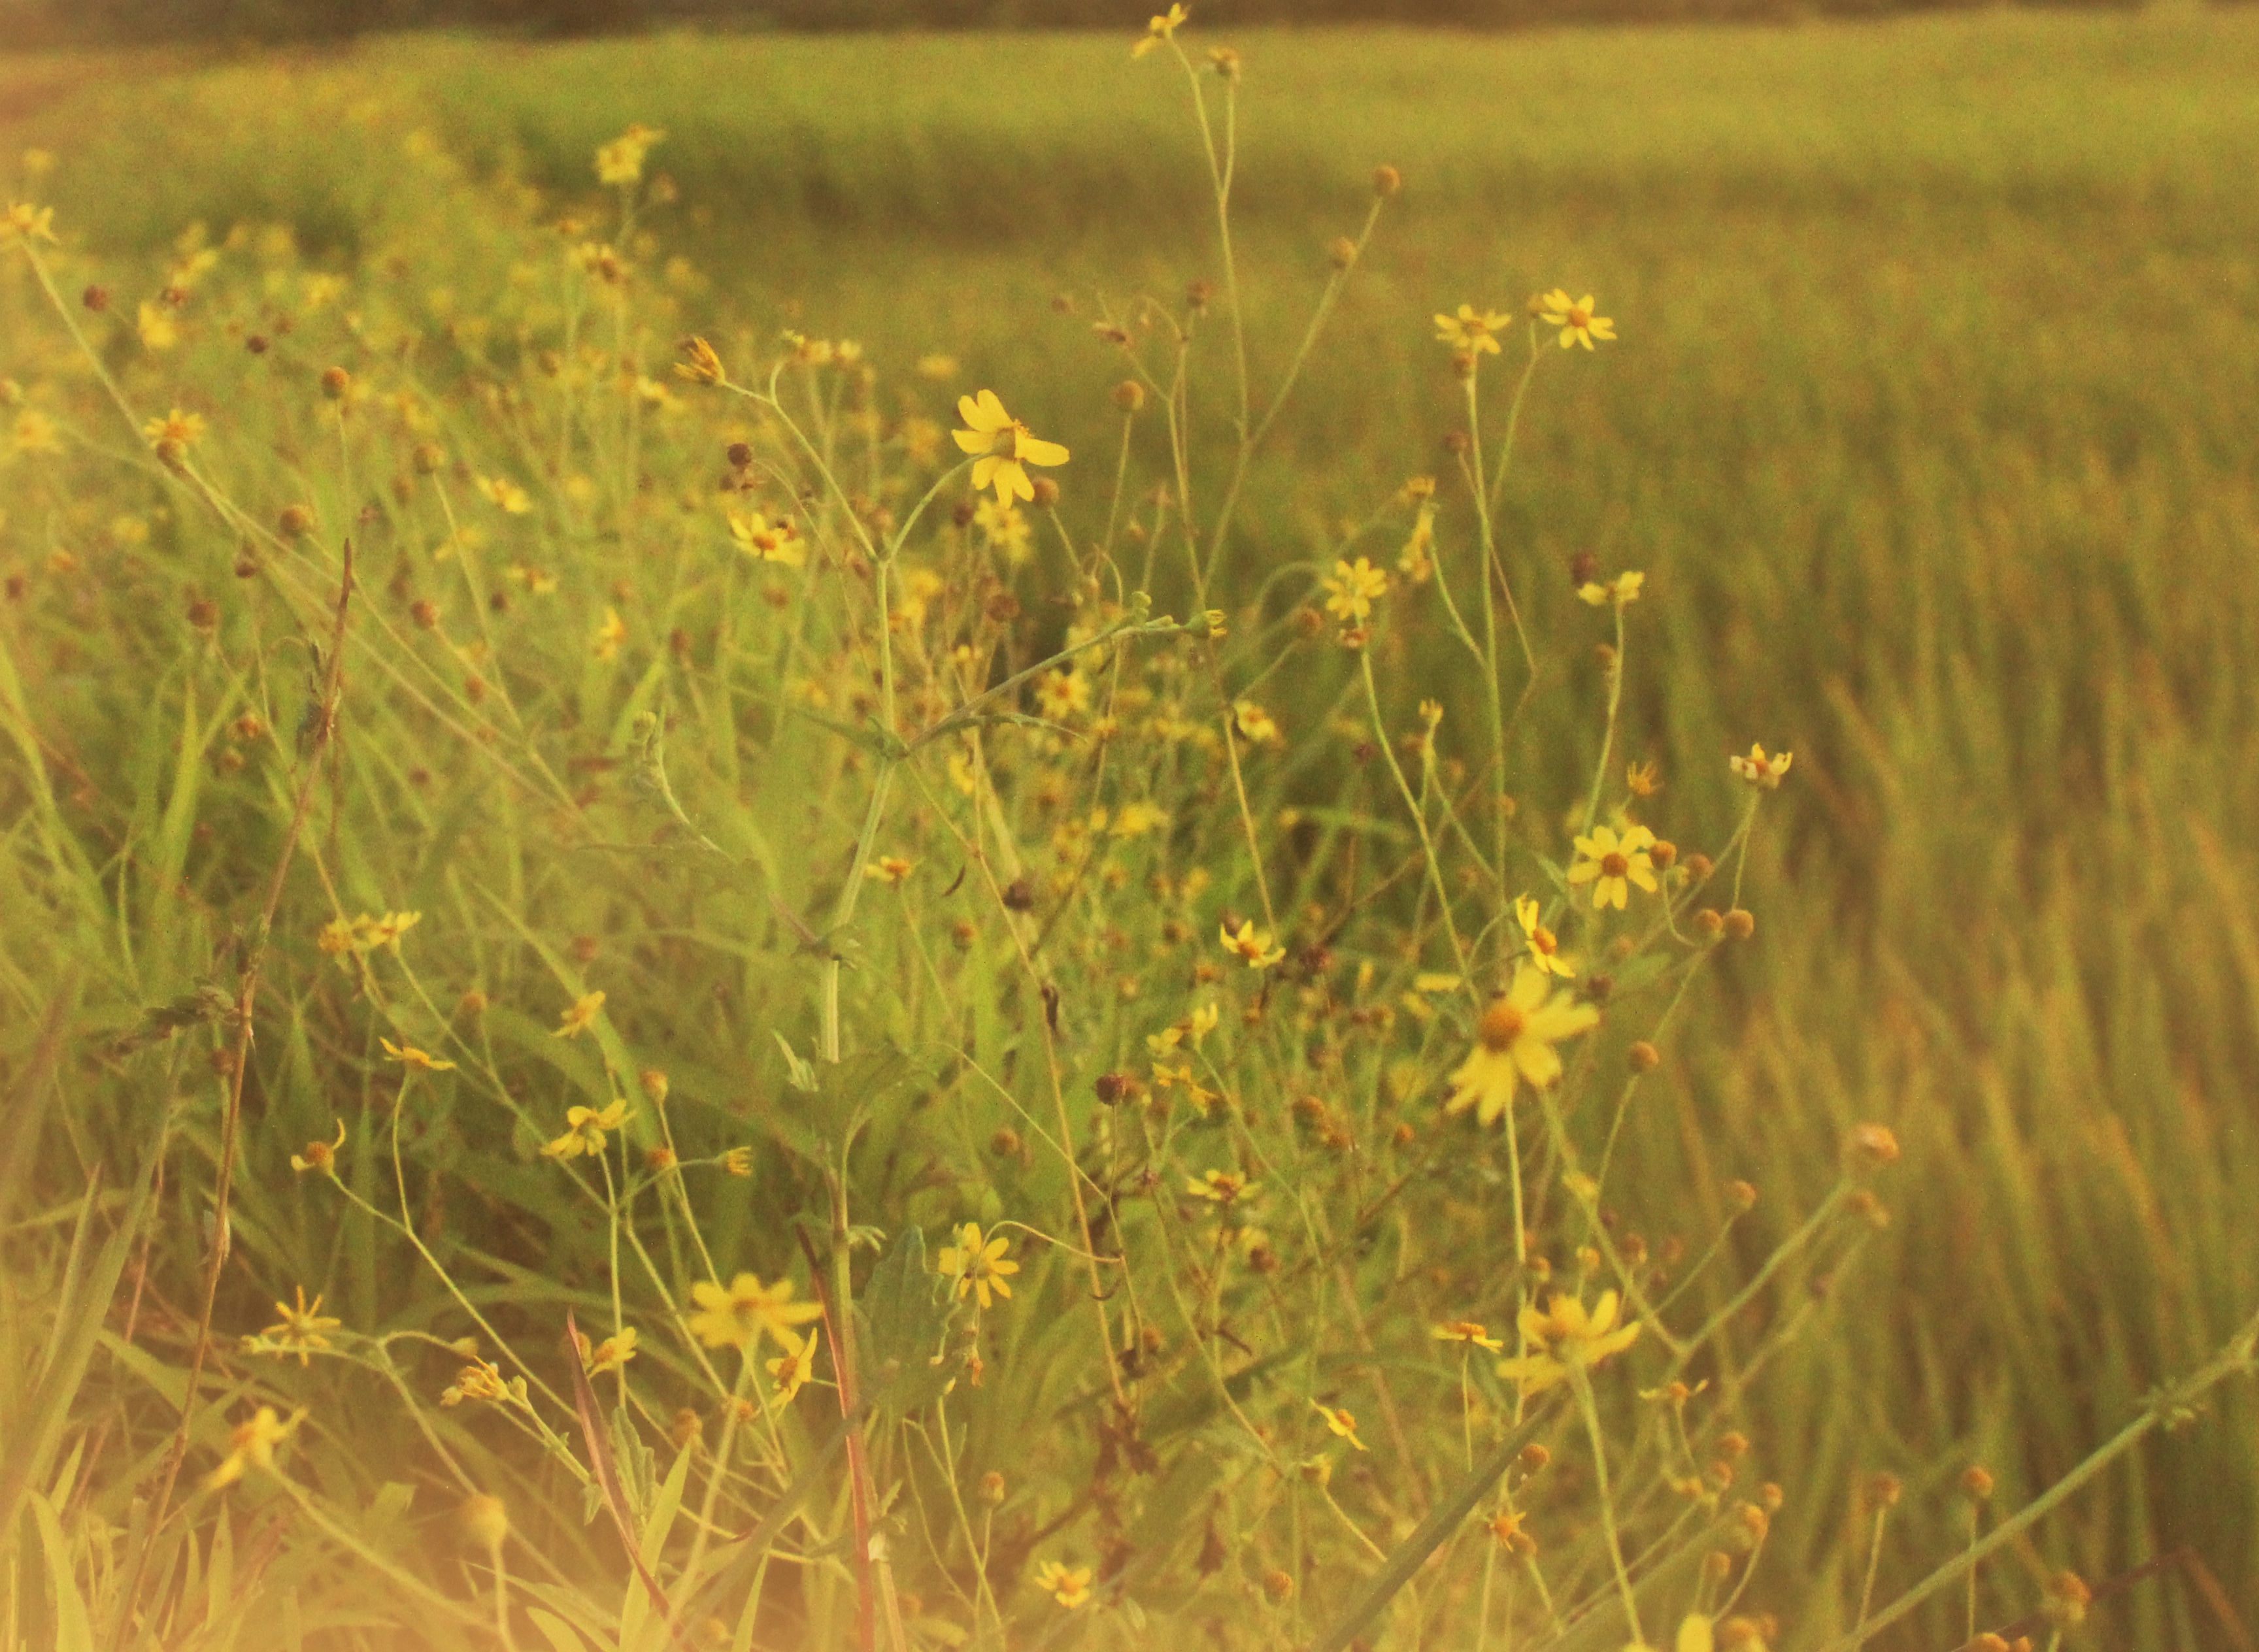
grass, plant, field, meadow, prairie, sunlight, flower, pasture, agriculture, flora, plain, wildflower, grassland, wetland, habitat, ecosystem, steppe, flowering plant, natural environment, grass family, land plant